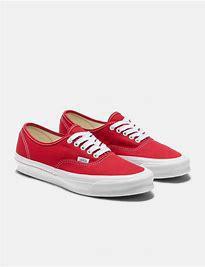
Brand: Vans
Model: OG Authentic LX